2014 South Napa earthquake

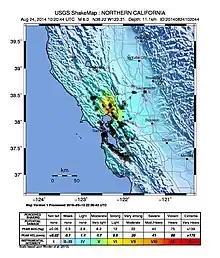
USGS ShakeMap for the event

About 200 injured people were treated at Queen of the Valley Medical Center in Napa. Thirteen of those injured were admitted. Many of the injuries were lacerations and abrasions from fallen debris. At least six of the injuries were classified as critical. In Vallejo, 49 people were injured, including two who were hospitalized. CNN reported one individual still in critical condition, later discovery determined as a 58-year-old male who went through two surgeries, awakening four days later in ICU to discover it was going to take him approximately two years to learn how to walk again. One person died September 5 as a result of injuries from the quake.